Whitefin trevally

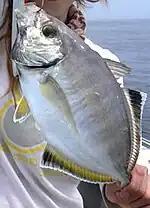
The whitefin trevally is occasionally taken by anglers

The whitefin trevally is distributed throughout the tropical and temperate waters of the Indo-Pacific region, although in a very patchily recorded distribution. In the western Indian Ocean, the species has only been recorded from South Africa, Somalia, and in the Gulf of Oman. In the eastern Indian Ocean, the species is known from northwestern Australia, and definitely extends its distribution into the Pacific as far as Okinawa. If "Carangoides dasson" is synonymous with "Carangoides equula", this extends the species distribution well into the Pacific, ranging to Hawaii and Easter Island. Before the species was recorded in Australia in 1988, the whitefin trevally was thought to only have an antitropical distribution. The fish probably has a more continuous distribution than currently known, with lack of adequate sampling contributing its patchily known distribution.